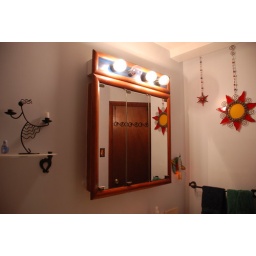
bathroom in strangers house